Shizuka Gozen

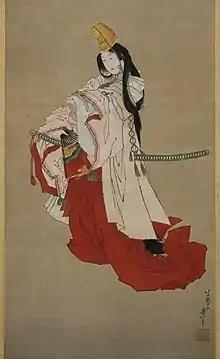
Painting of Shizuka Gozen (lady Shizuka) by Katsushika Hokusai of the most famous shirabyōshi

Shizuka Gozen (静御前) (1165–1211), or Lady Shizuka, one of the most famous women in Japanese history and literature, was a "shirabyōshi" (court dancer) of the 12th century, and a mistress of Minamoto no Yoshitsune. Since she, like many others, are featured largely in the "Heike Monogatari" (Tale of Heike), "Gikeiki" (Chronicle of Yoshitsune), and a number of plays of various traditions, her story is quite well known, but it is difficult to separate fact from fiction within it.